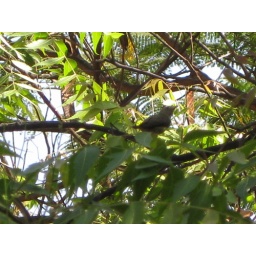
bird in d tree